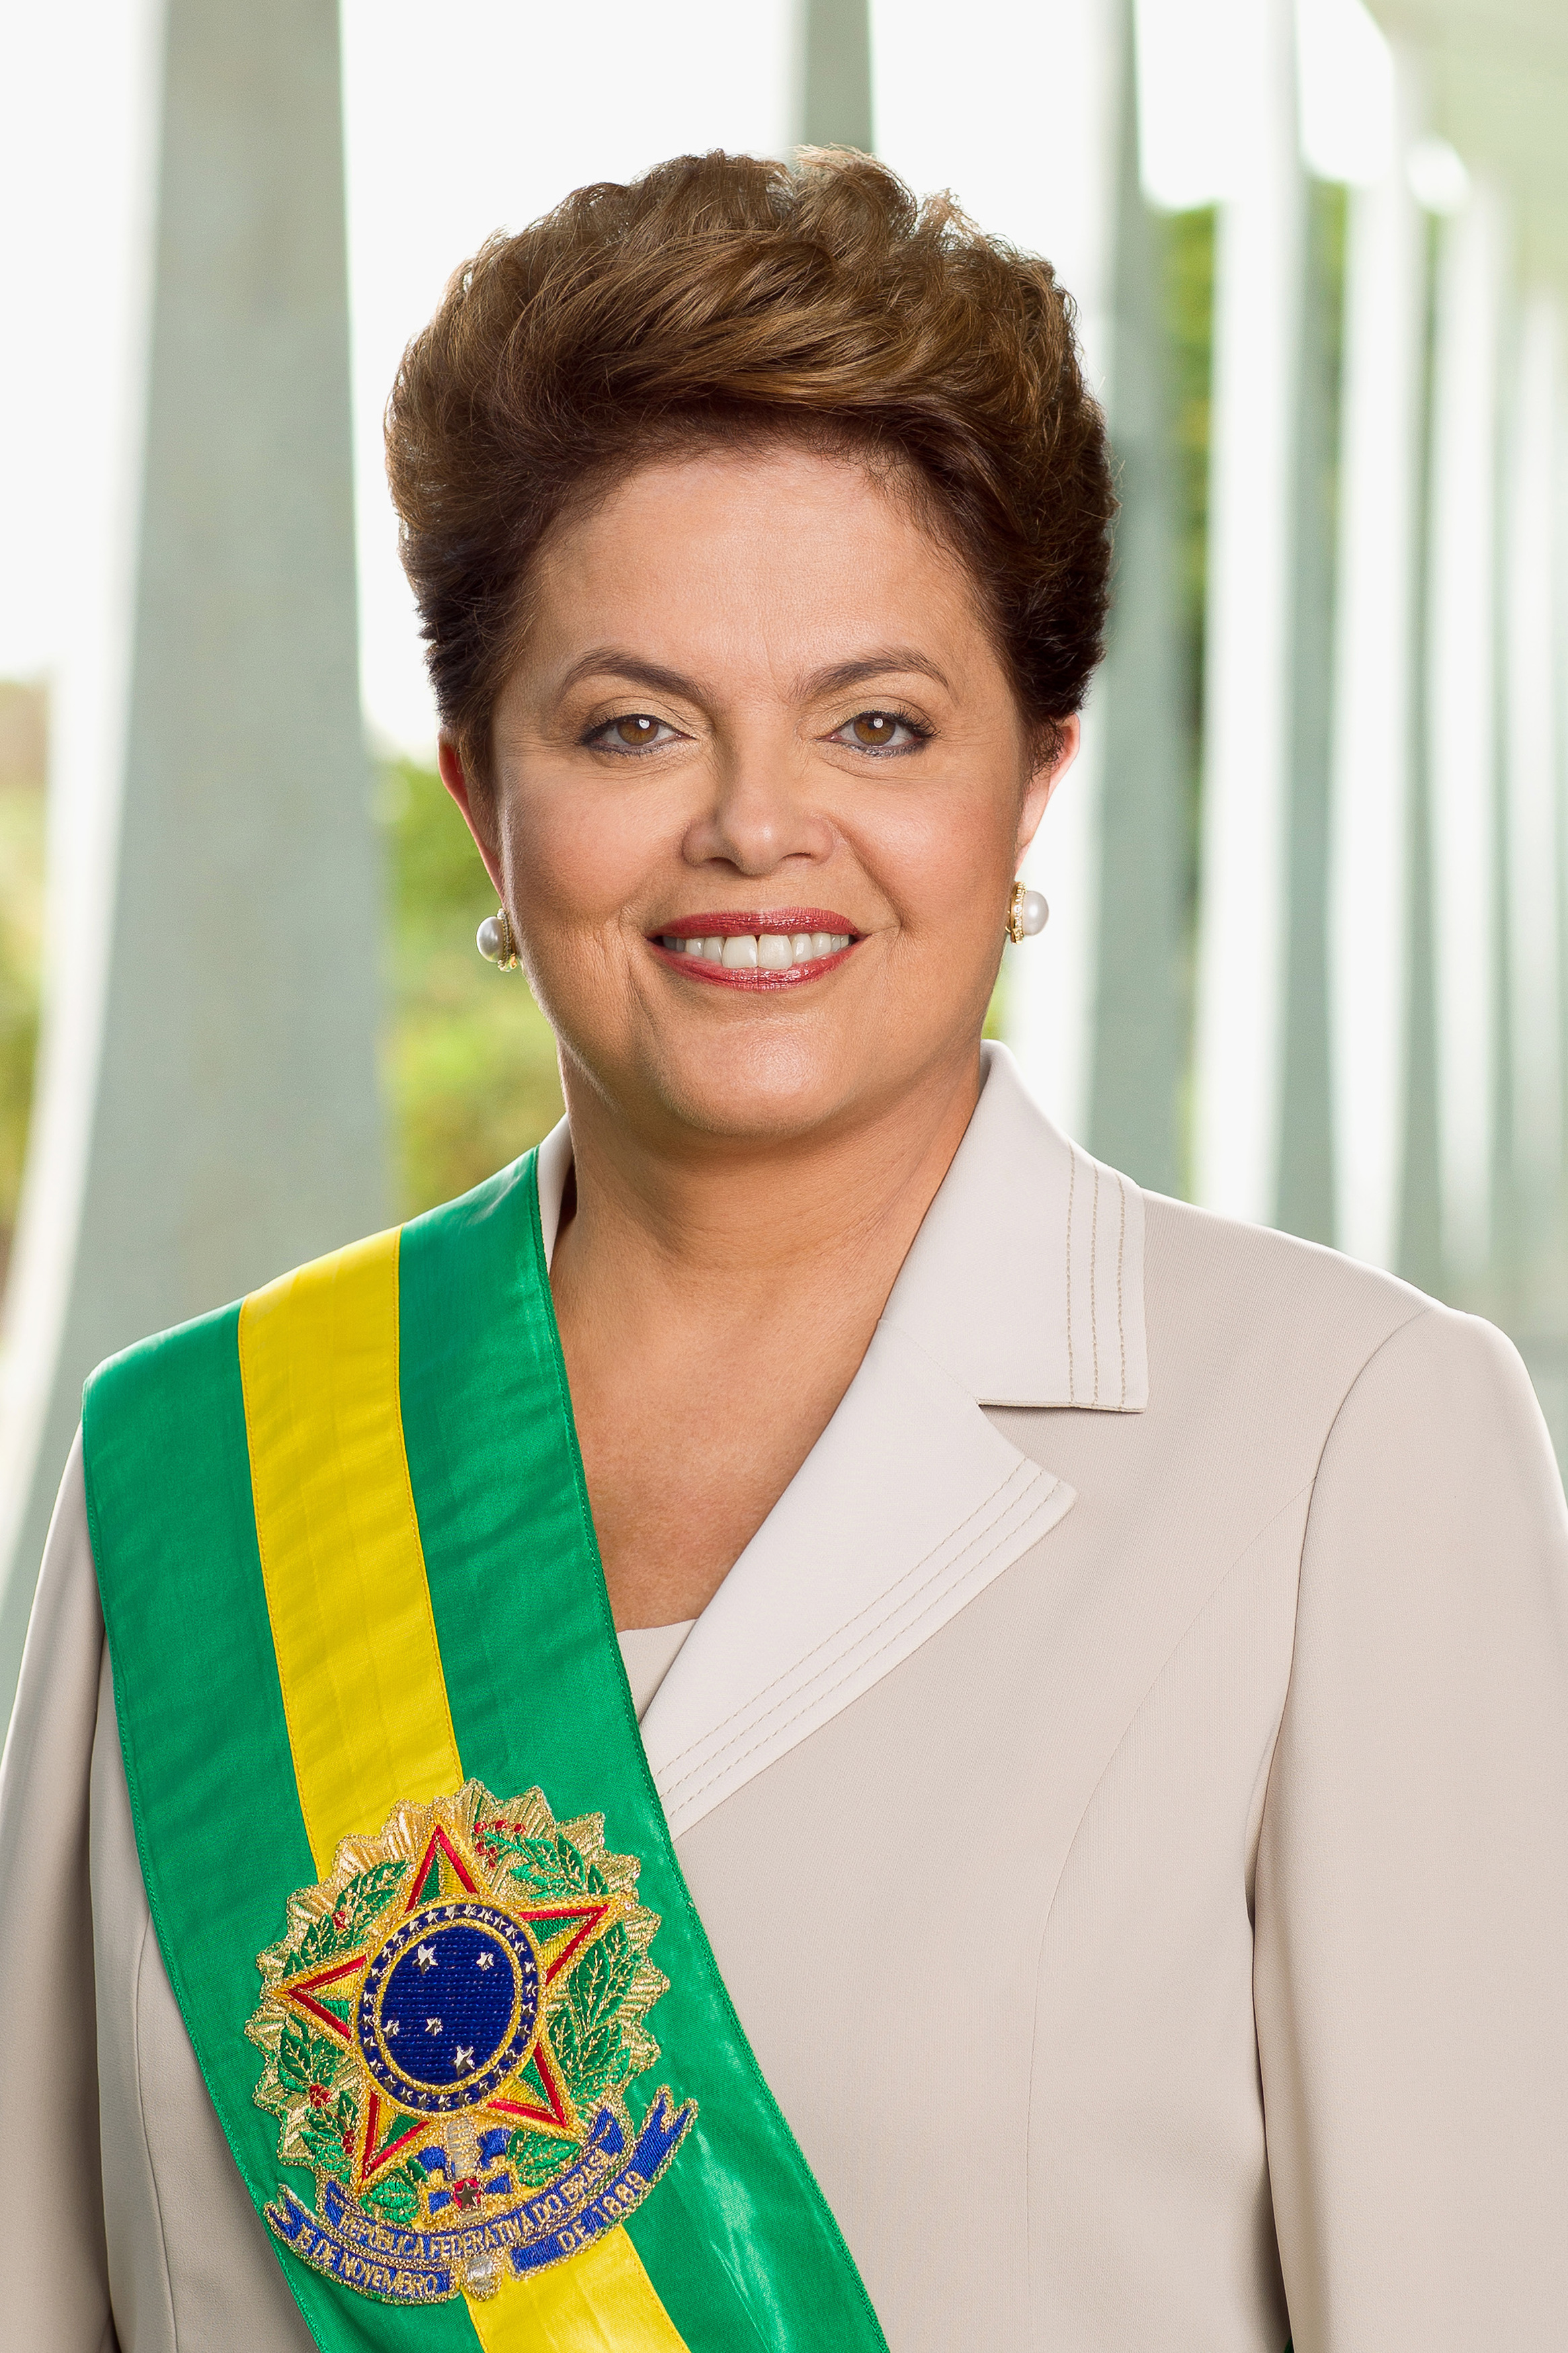
จิลมา รูเซฟ

| name = จิลมา รูเซฟ
| birth_name = จิลมา วานา รูเซฟ
| image = Dilma Rousseff - foto oficial 2011-01-09.jpg
| alt = จิลมา รูเซฟ
| office = รายนามประธานาธิบดีบราซิล|ประธานาธิบดีบราซิล คนที่ 36
| vicepresident = มีเชล เตเมร์
| term_start = 1 มกราคม พ.ศ. 2554
| term_end = 31 สิงหาคม พ.ศ. 2559
| predecessor = ลูอิส อินาซิโอ ลุลา ดา ซิลวา
| successor = มีเชล เตเมร์
| office2 = เสนาธิการบราซิล
| president2 = ลูอิส อีนาซีอู ลูลา ดา ซิลวา
| term_start2 = 21 มิถุนายน พ.ศ. 2548
| term_end2 = 31 มีนาคม พ.ศ. 2554
| predecessor2 = โฌเซ ดีร์เซว
| successor2 = เอเรนีซี เกรา
| office3 = รัฐมนตรีว่าการกระทรวงเหมืองแร่และพลังงาน
| president3 = ลุยซ์ อีนาซีอู ลูลา ดา ซิลวา
| term_start3 = 1 มกราคม พ.ศ. 2546
| term_end3 = 21 มิถุนายน พ.ศ. 2548
| predecessor3 = ฟรังซิสกู ลูอิส ซีบุต โกมีจี
| successor3 = ซีลัส รงโด
| birth_place = เบโลโอรีซอนตี, บราซิล
| party = พรรคแรงงานบราซิล
| children = เปาลา
| religion = โรมันคาทอลิก|คริสตจักรโรมันคาทอลิก
| residence = ปาลาซีอูดาอัลโวราดา
| alma_mater = มหาวิทยาลัยรีโอกรันดีดูซูล
| signature = Signature of Dilma Rousseff.svg
จิลมา วานา รูเซฟ () เกิดเมื่อวันที่ 14 ธันวาคม พ.ศ. 2490 เป็นประธานาธิบดีคนที่ 36 ของประเทศบราซิล โดยรับตำแหน่งตั้งแต่เดือนมกราคม พ.ศ. 2554 และเป็นประธานาธิบดีหญิงคนแรกของประเทศ ซึ่งดำรงตำแหน่งหลังจากลูอิส อินาซิโอ ลุลา ดา ซิลวา|ลูอิส อีนาซีอู ลูลา ดา ซิลวา ประธานาธิบดีคนก่อนหน้า นางรูสเซฟได้รับการลงมติอย่างเป็นทางการให้พ้นจากตำแหน่งประธานาธิบดีเมื่อวันที่ 31 สิงหาคม พ.ศ. 2559 จากคดีละเมิดกฎหมายงบประมาณ โดยมีแชล เตเมร์ รองประธานาธิบดีบราซิลขึ้นดำรงตำแหน่งเป็นประธานาธิบดีคนถัดไป
<!--
== อ้างอิง ==
-->
หมวดหมู่:ประธานาธิบดีบราซิล
หมวดหมู่:ประมุขแห่งรัฐที่เป็นสตรี
หมวดหมู่:ประธานาธิบดีสตรี
หมวดหมู่:บุคคลจากเบลูโอรีซองชี